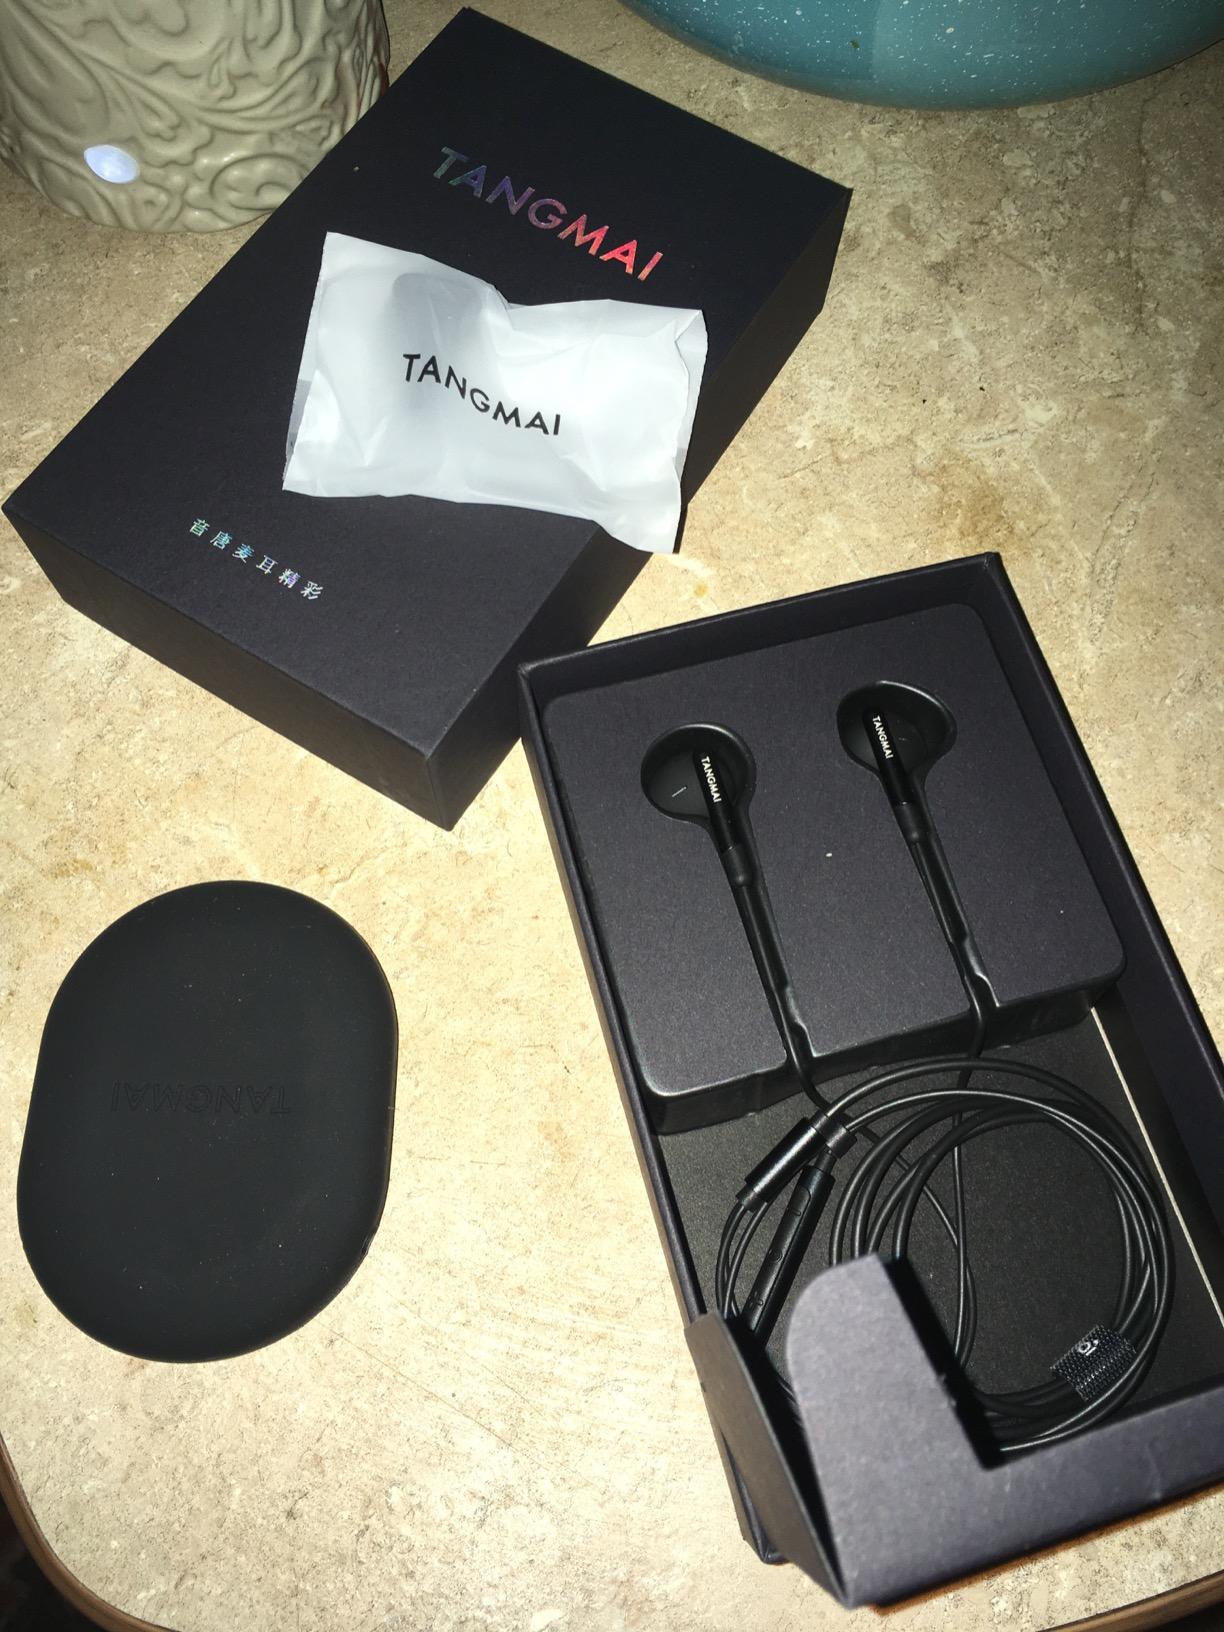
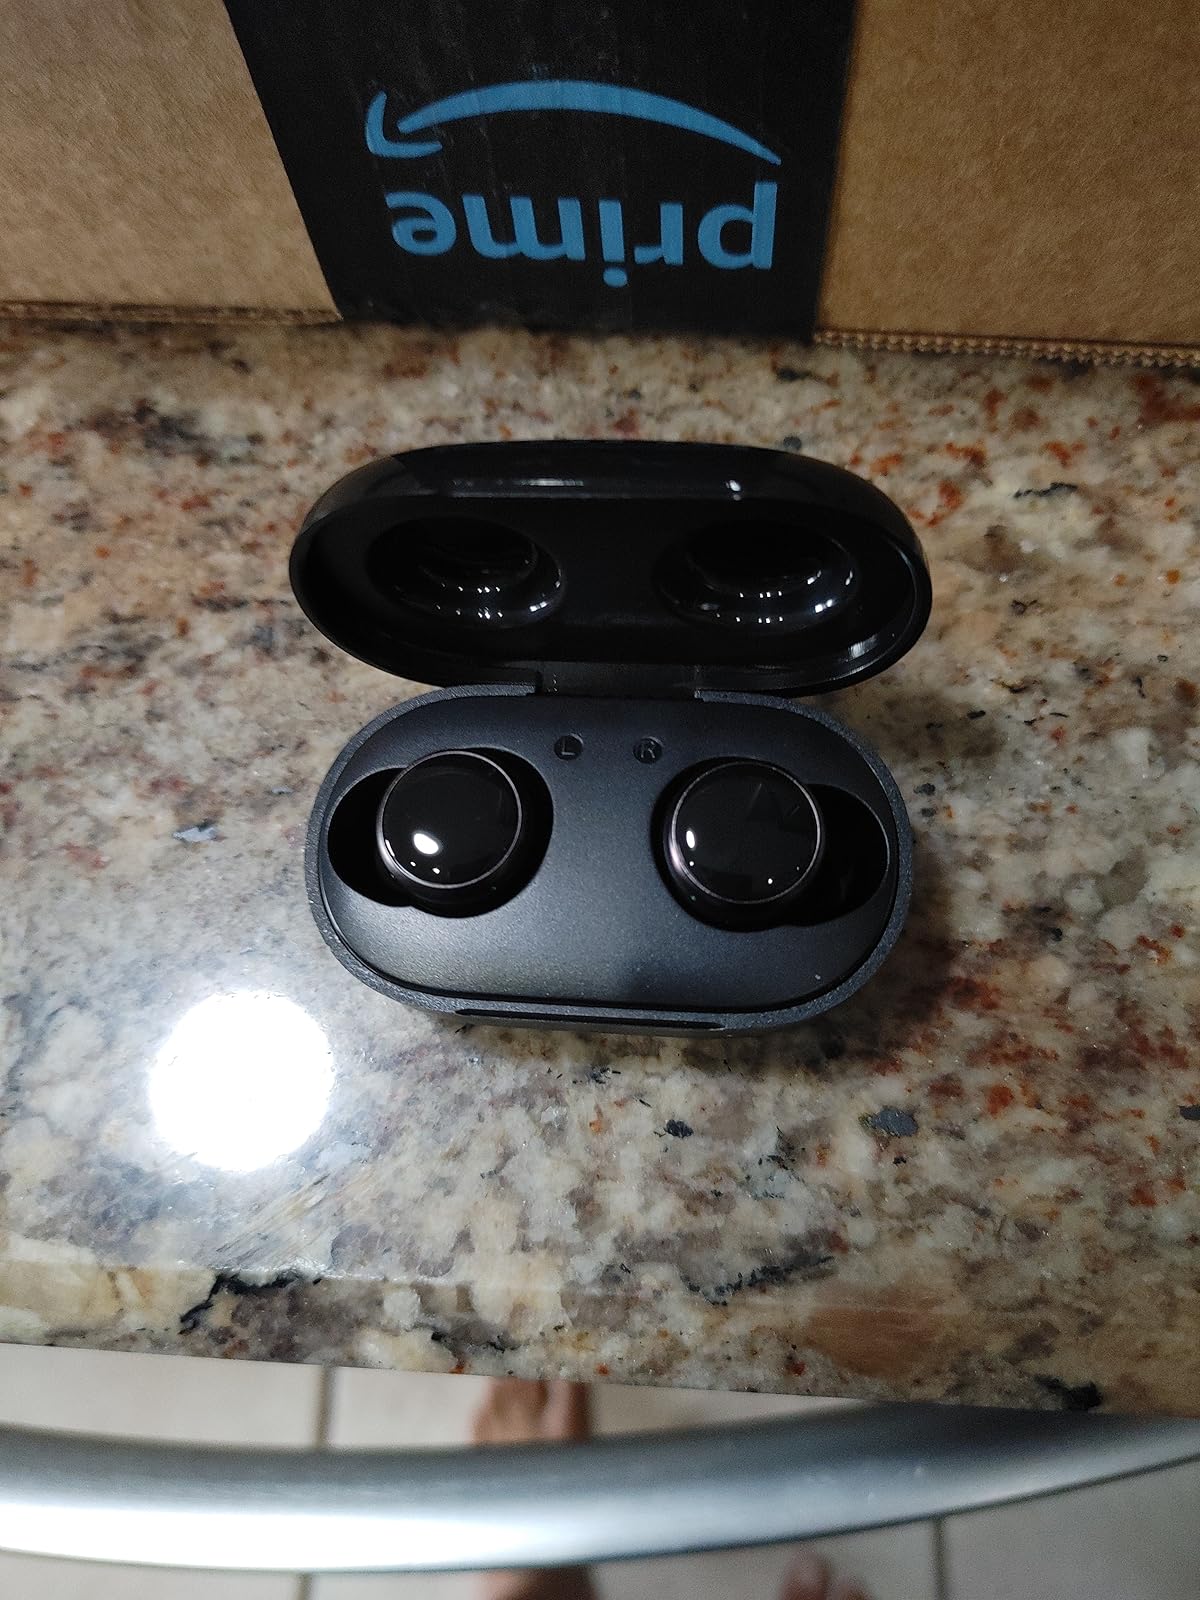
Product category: earbuds
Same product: no